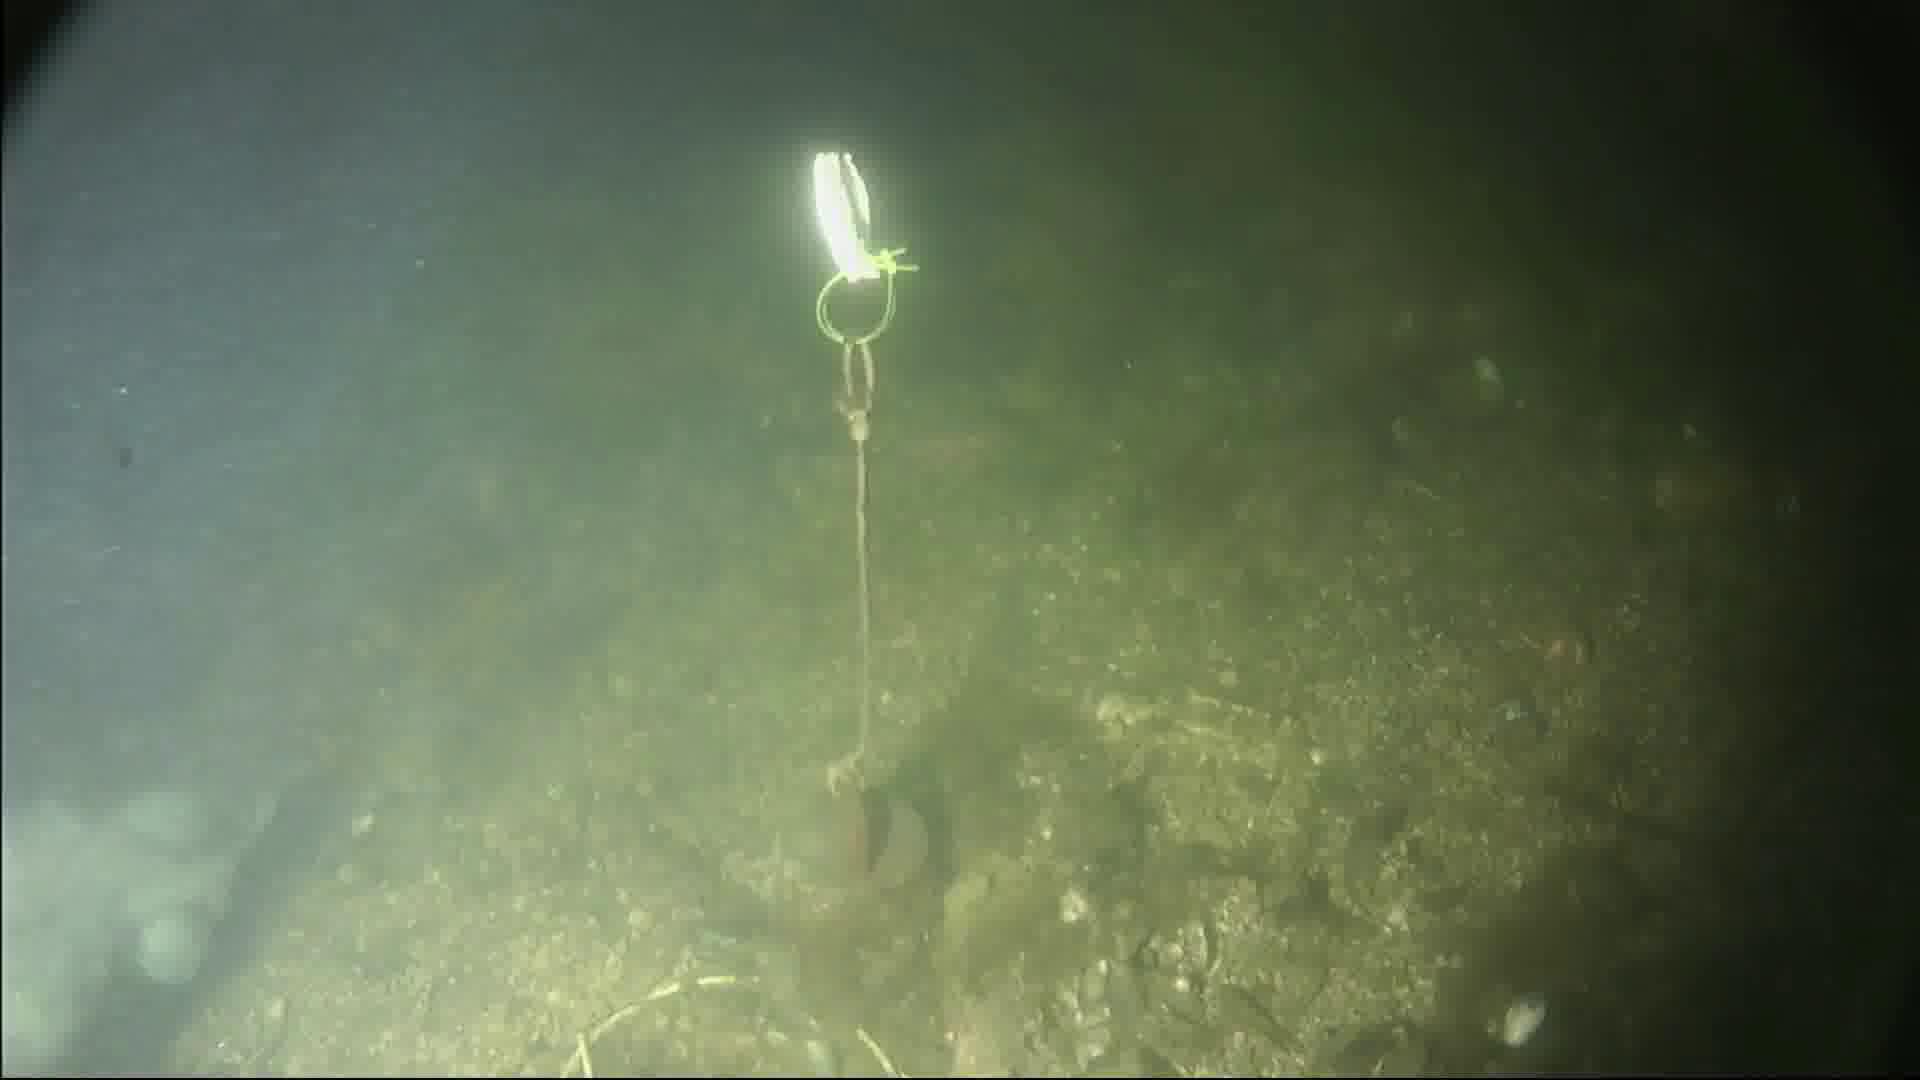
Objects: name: fish